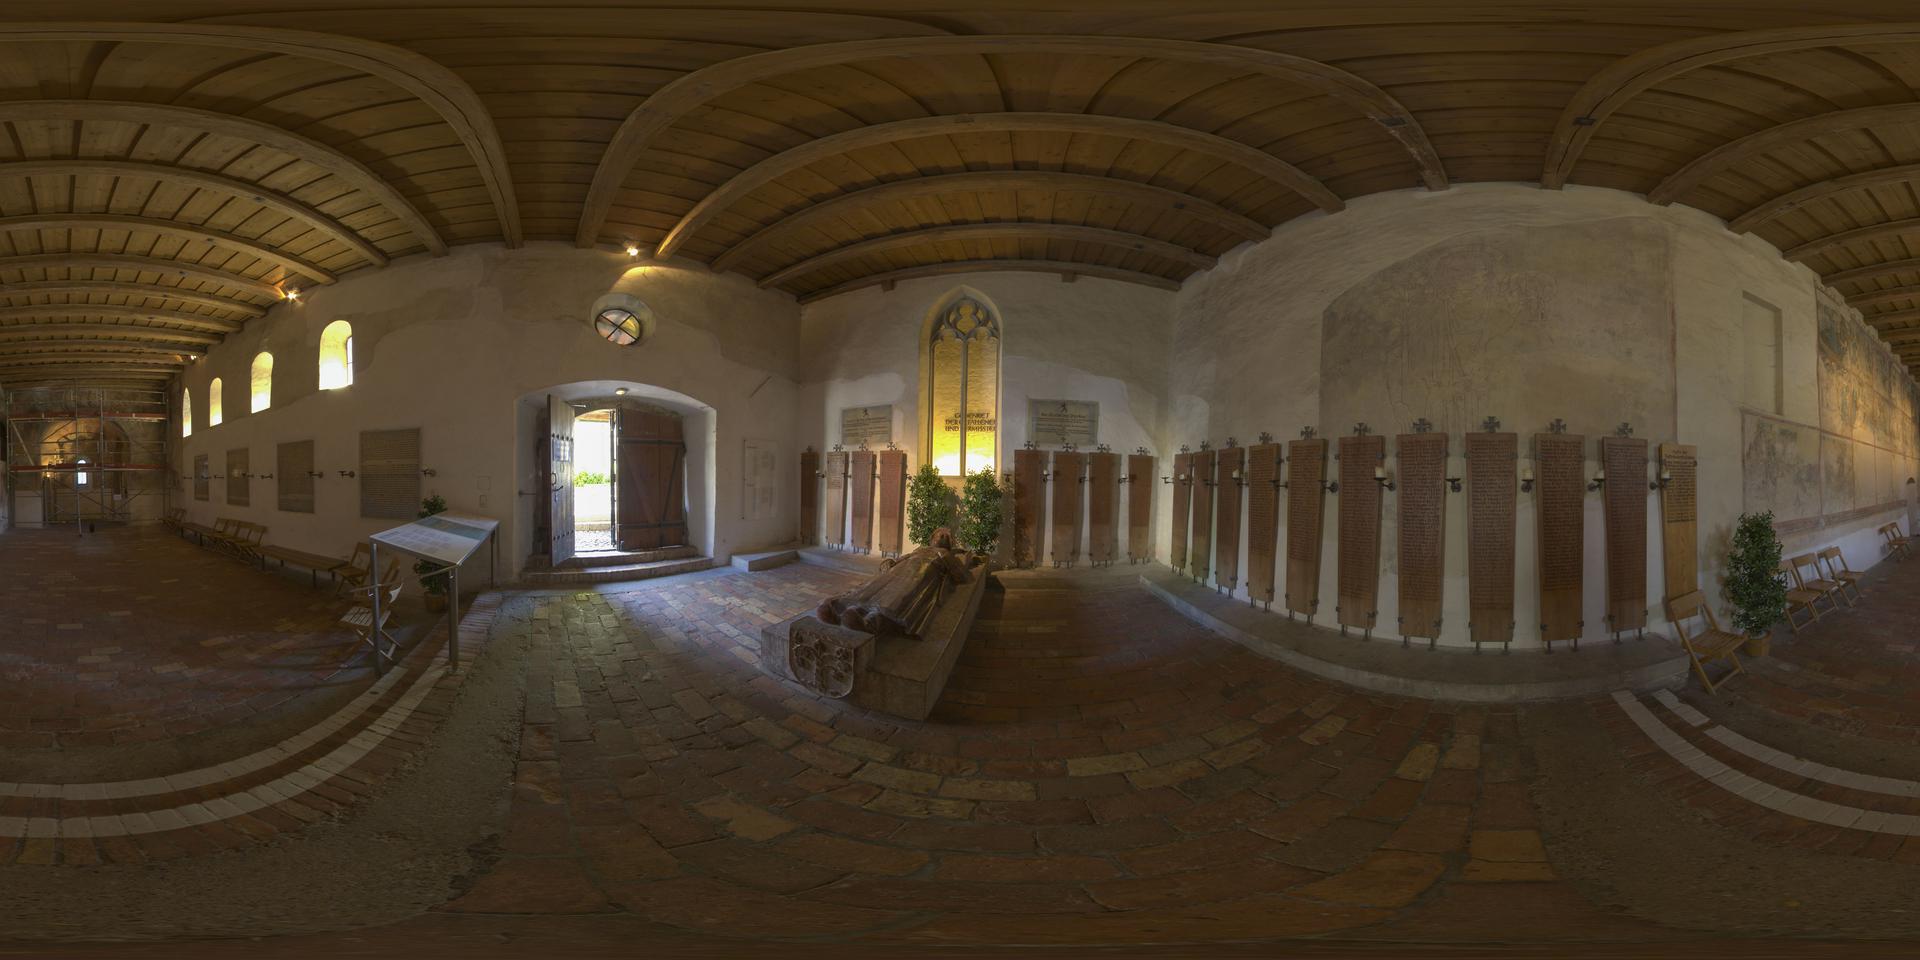
Referred object: the potted plant in front of the arched window

Referred object: the recumbent stone tomb